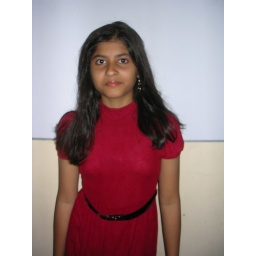
Iona in her red dress 2